Primer (prayer book)

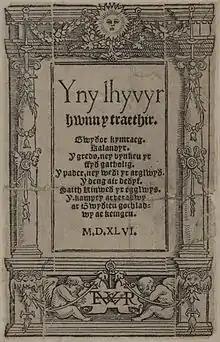
The title page of "Yny lhyvyr hwnn", a 1546 primer that became the first Welsh-language printed book

Primer (Middle English: "primmer", also spelled prymer) is the name for a variety of devotional prayer books that originated among educated medieval laity in the 14th century, particularly in England. While the contents of primers have varied dependent on edition, they often contained portions of the Psalms and Latin liturgical practices such as the Little Office of the Blessed Virgin Mary. Medieval primers were often similar to and sometimes considered synonymous with the also popular book of hours; typically, a medieval "horae" was referred to as a "primer" in Middle English.